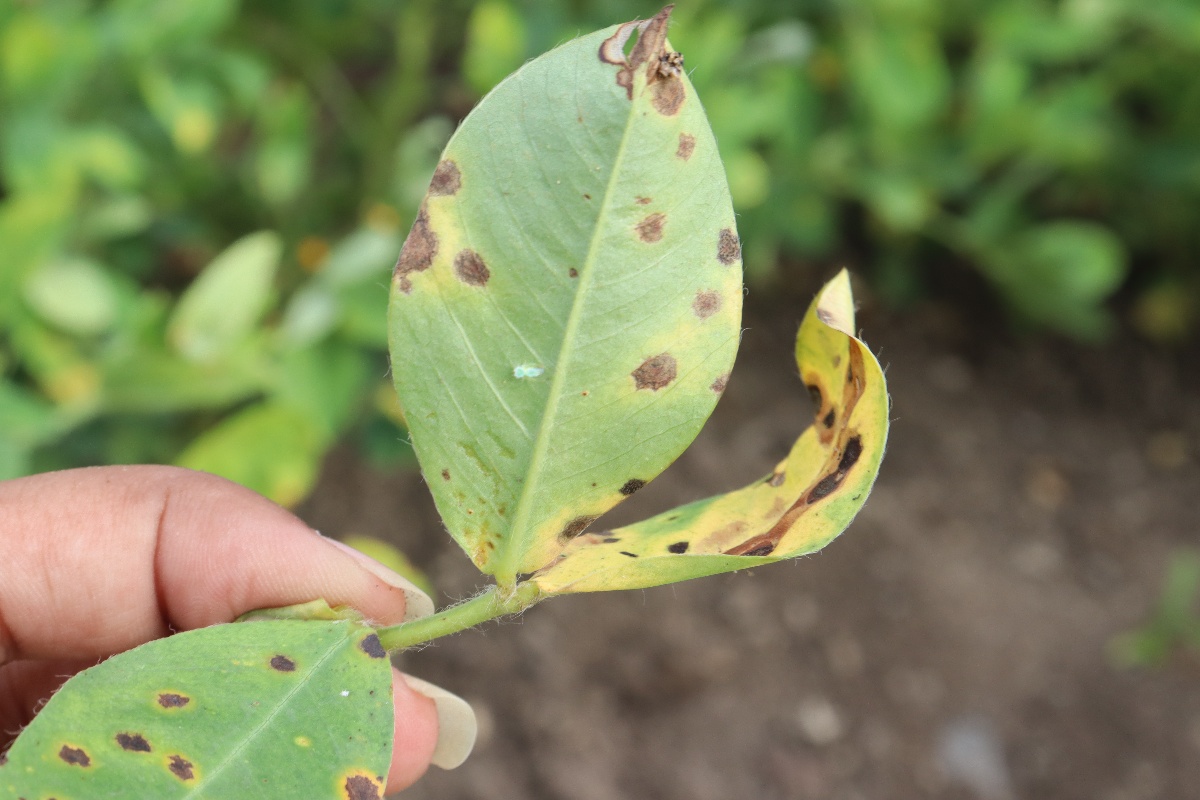
Label: rust